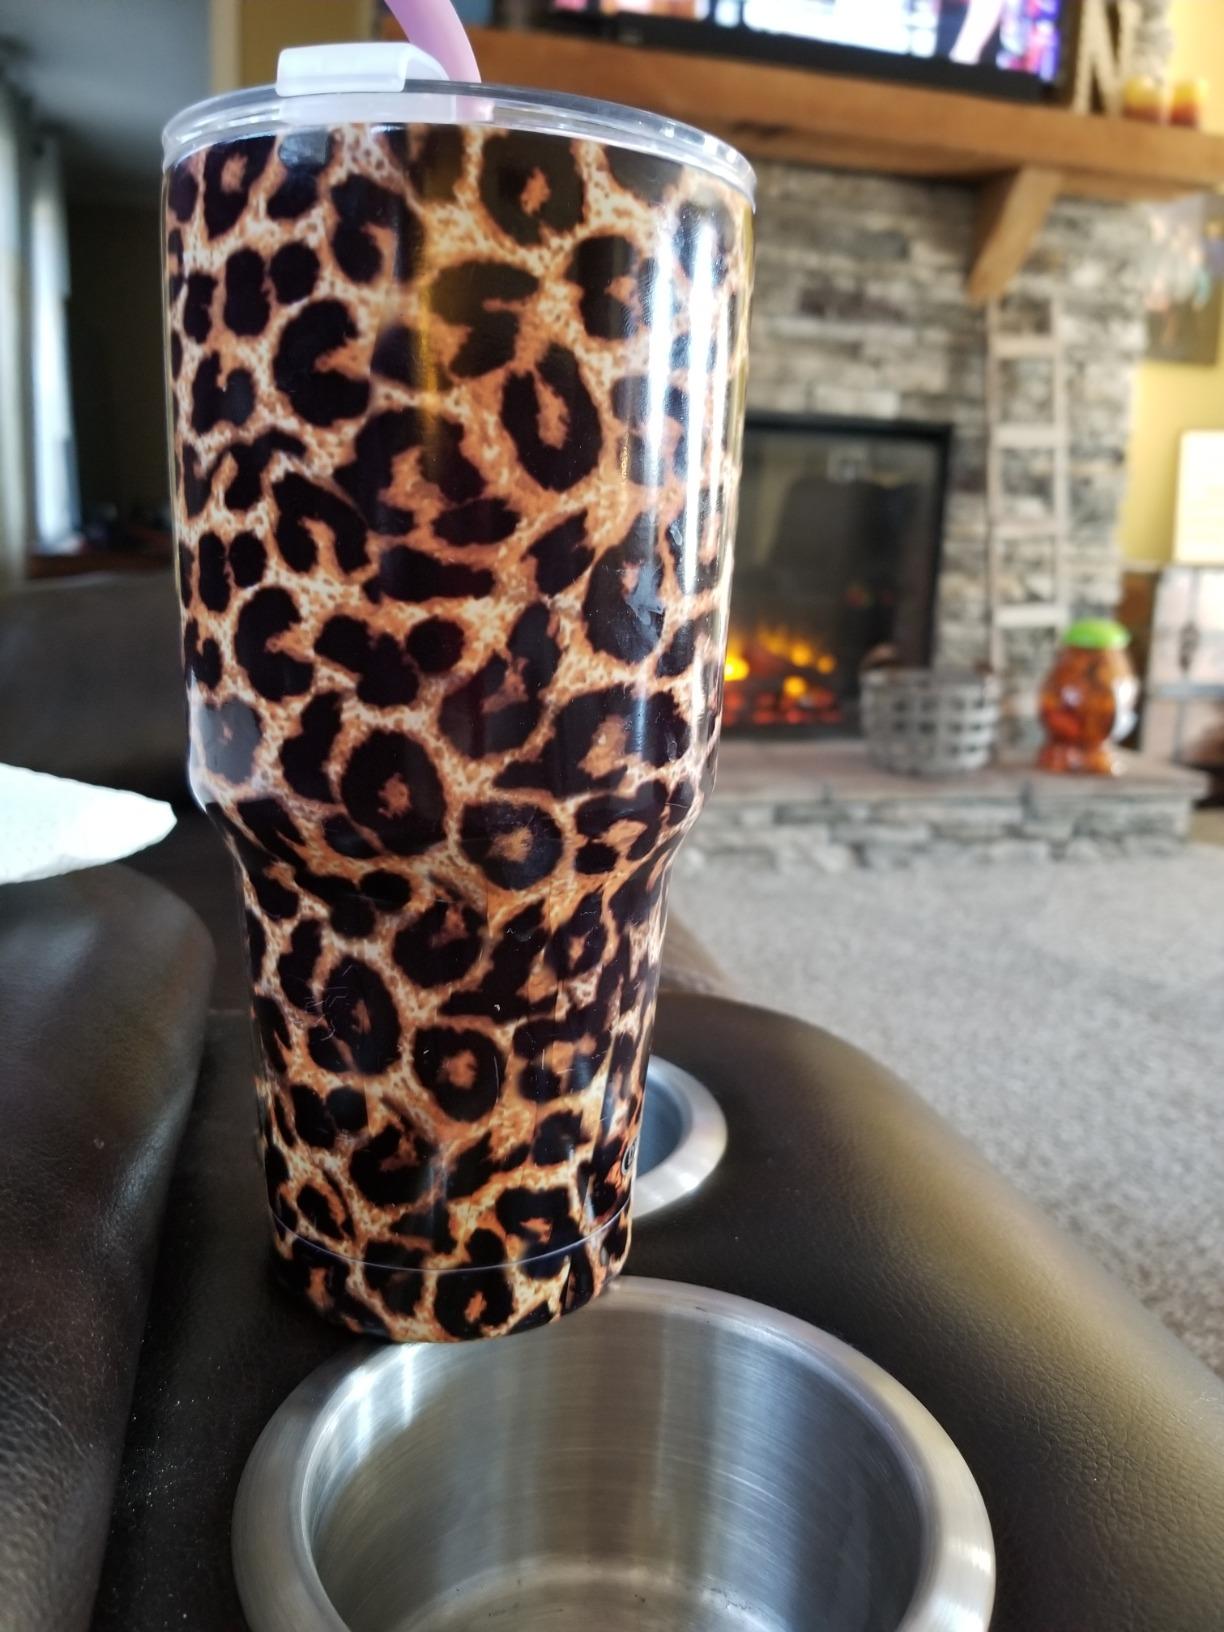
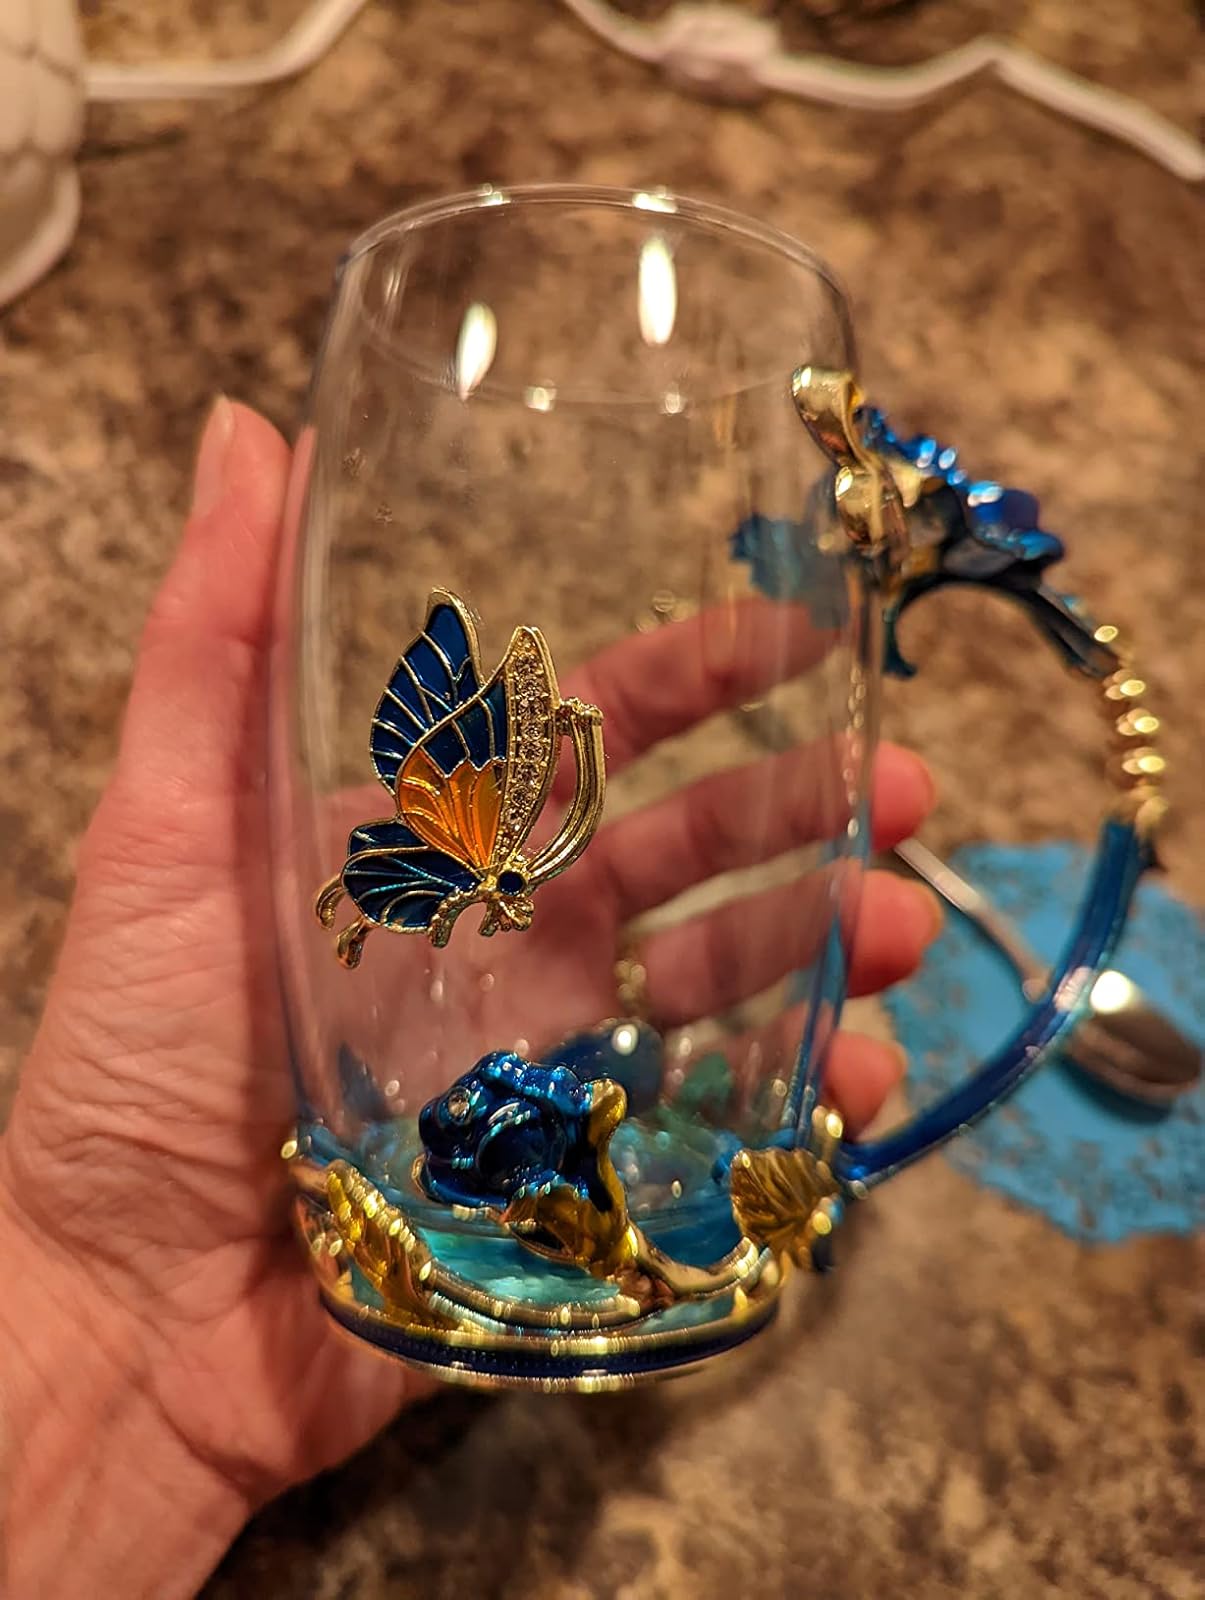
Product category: items_mug
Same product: no